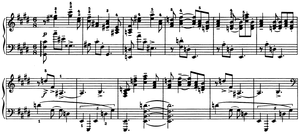
La 5ᵉ sonate op. 53 est une sonate du pianiste et compositeur russe Alexandre Scriabine. Composée peu après son poème de l'extase en 1907, la 5ᵉ sonate ne comporte qu'un seul mouvement. Son exécution dure à peu près dix minutes. Scriabine rompt définitivement avec la forme classique de la sonate, et se trouve aux frontières de l'atonalisme, mettant en avant les harmonies, les couleurs et le rythme. Les glissements chromatiques, les envols, la frénésie sont très caractéristiques de Scriabine. L'œuvre est créée le 18 novembre 1908 à Moscou par le pianiste Mark Meitschik.